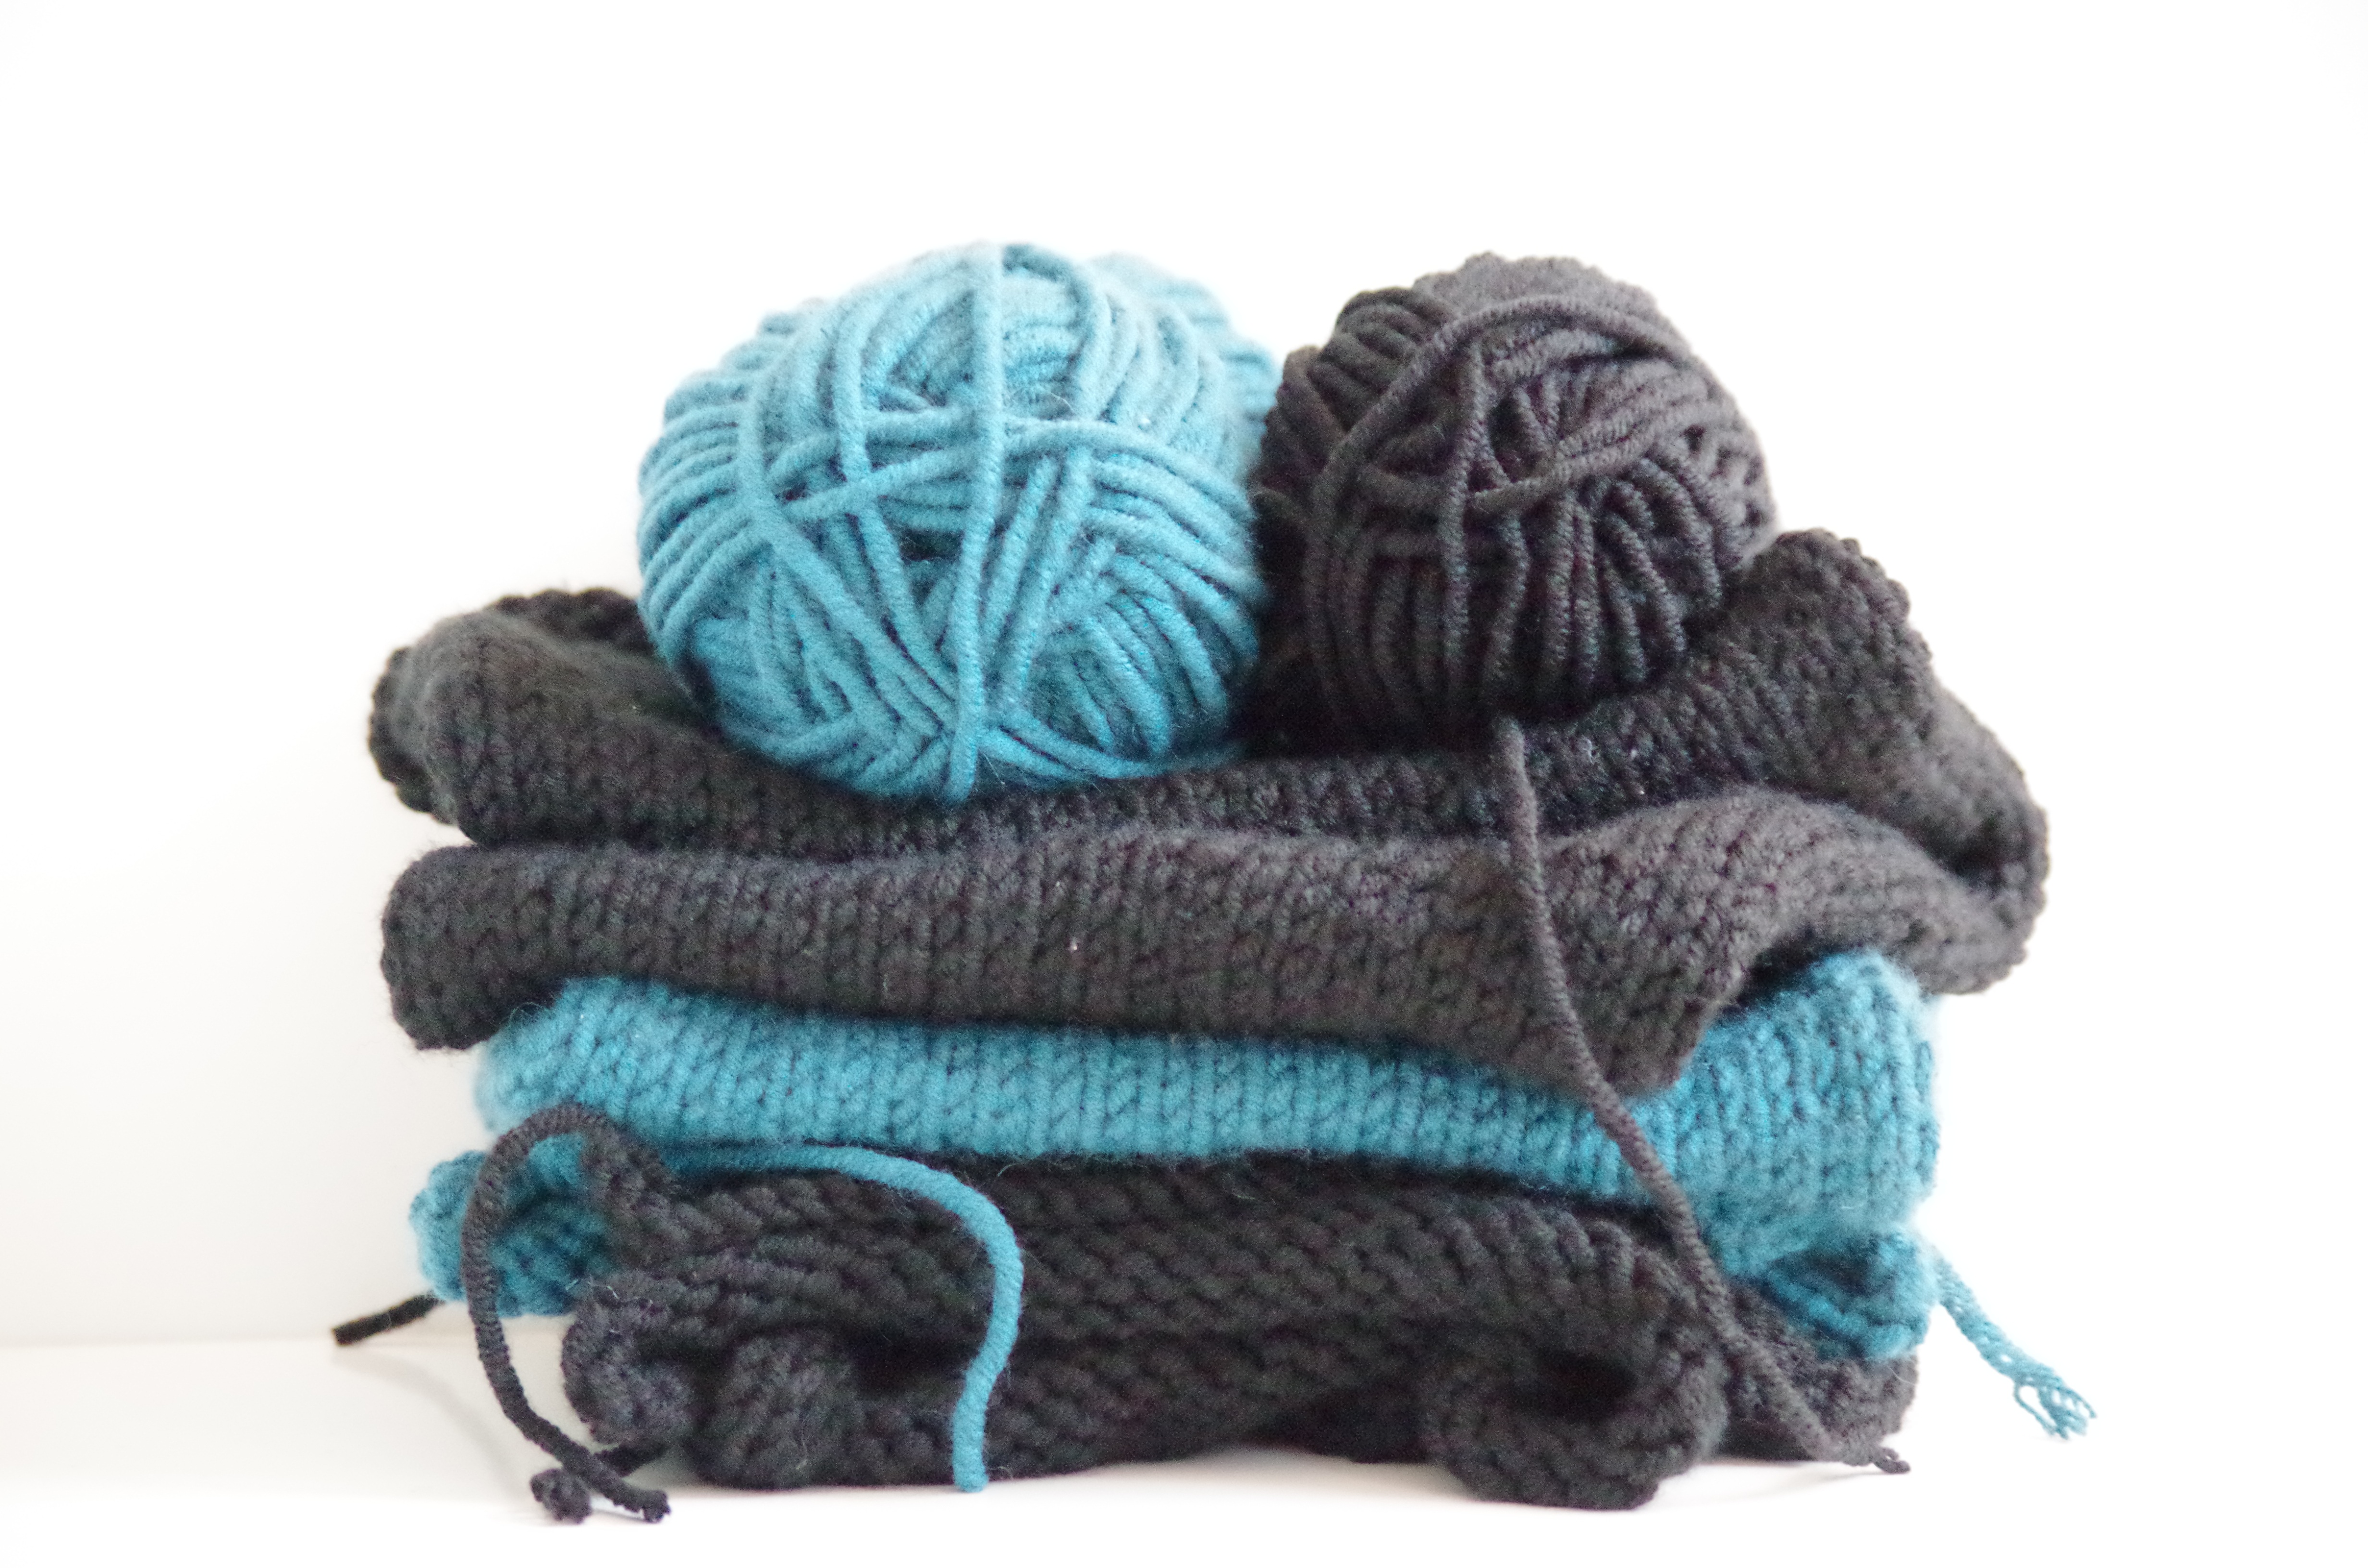
pattern, wool, material, thread, woolen, crochet, knitting, textile, art, crafts, cap, knit cap